Marco Polo House

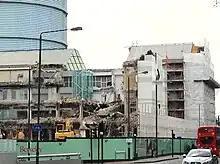
Marco Polo House demolition underway

By 8 March 2014, exterior demolition had begun. As of the end of April 2014, the entire 'Marcopolo' side had been demolished, with the central glass atrium being eroded from the central lift areas outward; demolition of the 'Chelsea Bridge' side then proceeded from the inside, leaving the exterior walls and an empty shell until last. Due to the low-rise nature of the building, the demolition was carried out using several Komatsu, Volvo and Hitachi high-reach excavators and breakers, meaning that the deconstruction of the building was visible to the public and passengers on train services to and from London Victoria passing the site. The demolition contractor was Laing O'Rourke. Its demolition left Homebase Kensington as the last iconic Ian Pollard postmodern structure in London which, as of 2019, has also been demolished.